Future of space exploration

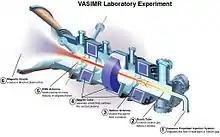
The VASIMR plasma based propulsion engine

In terms of propulsion, the main challenge is the liftoff and initial momentum, since there is no friction in the vacuum of space. Based on the missions goals, including factors such as distance, load and time of flight, the type of propulsion drive used, planned to use, or in design varies from chemical propellants, such as liquid hydrogen and oxidizer (Space Shuttle Main Engine), to plasma or even nanoparticle propellants. Another propulsion system that may be used is ion propulsion.